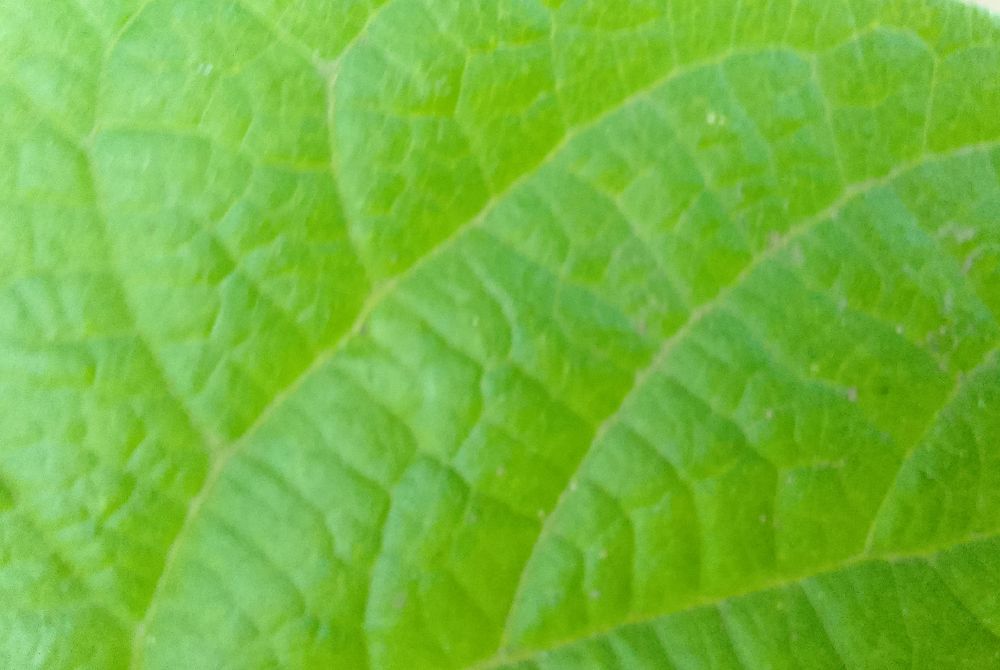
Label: healthy